Ralph Freed

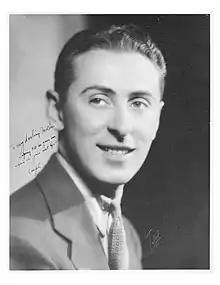
Ralph Freed c 1945

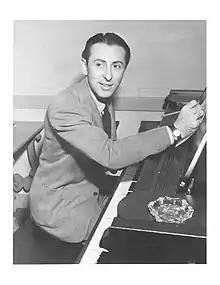
Ralph Freed MGM c 1940s

Ralph Freed (1 May 1907, Vancouver - February 13, 1973) was a Canadian born American lyricist and television producer.